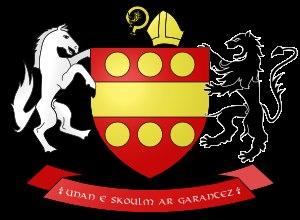
Gouesnou [gwenu] est une commune du département du Finistère, dans la région Bretagne, en France. Ses habitants s'appellent les Gouesnousiens.